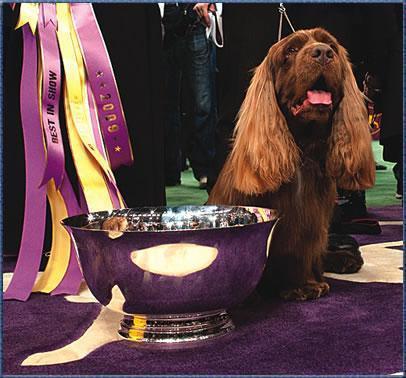
Sussex_spaniel